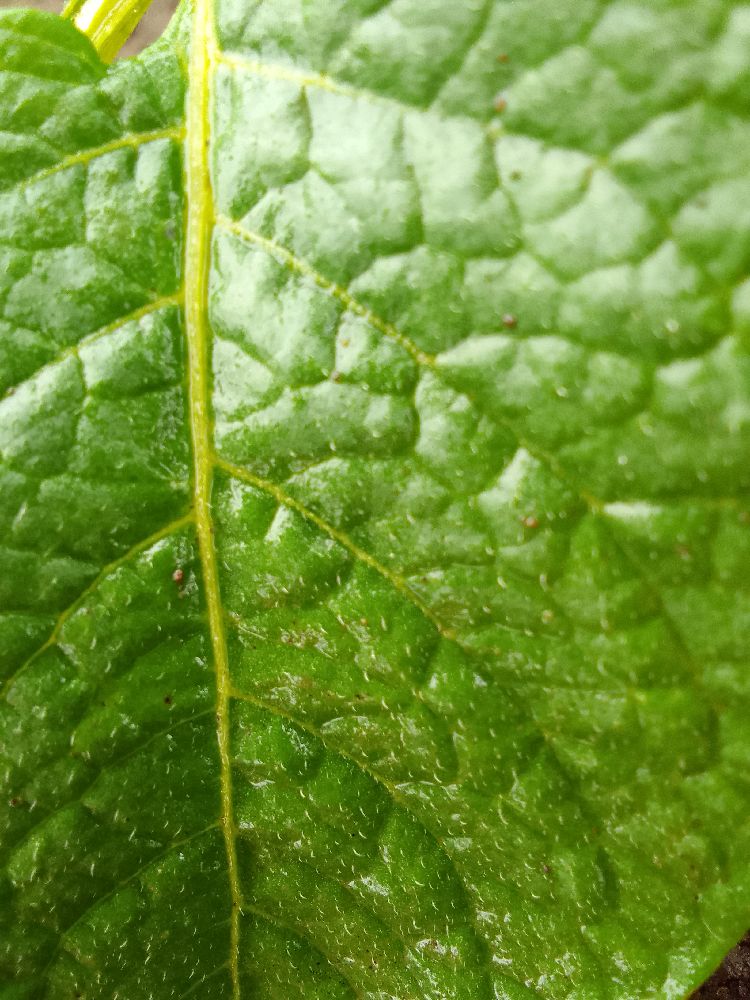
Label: Healthy